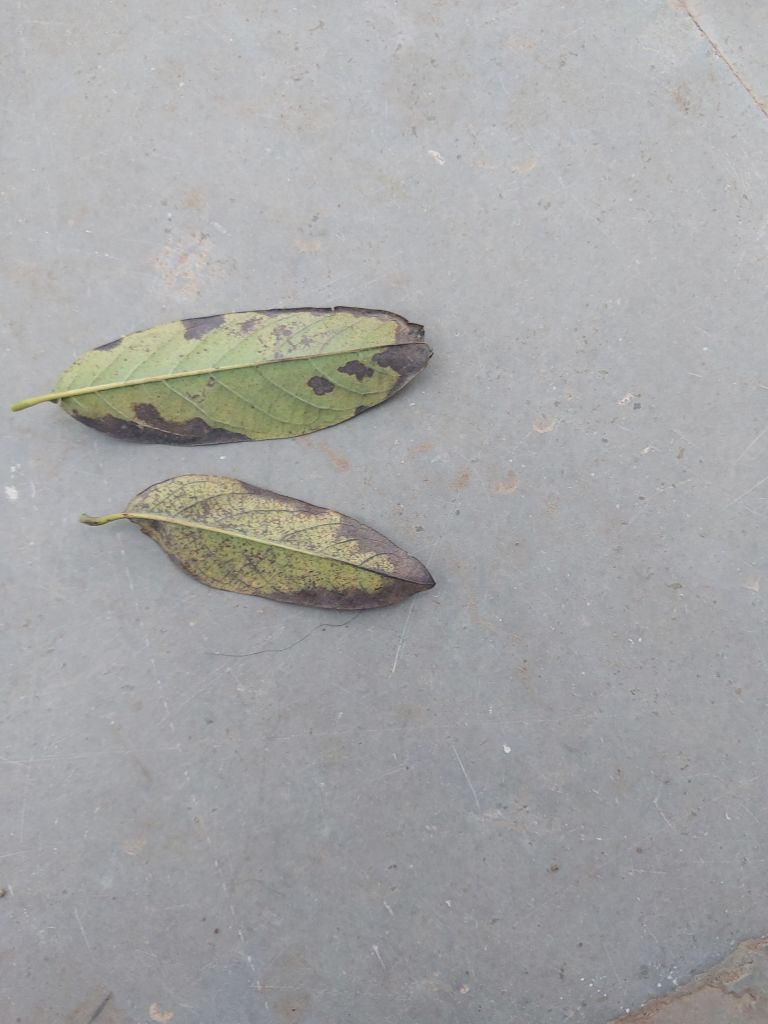
Disease label: Leaf spot on Leaves